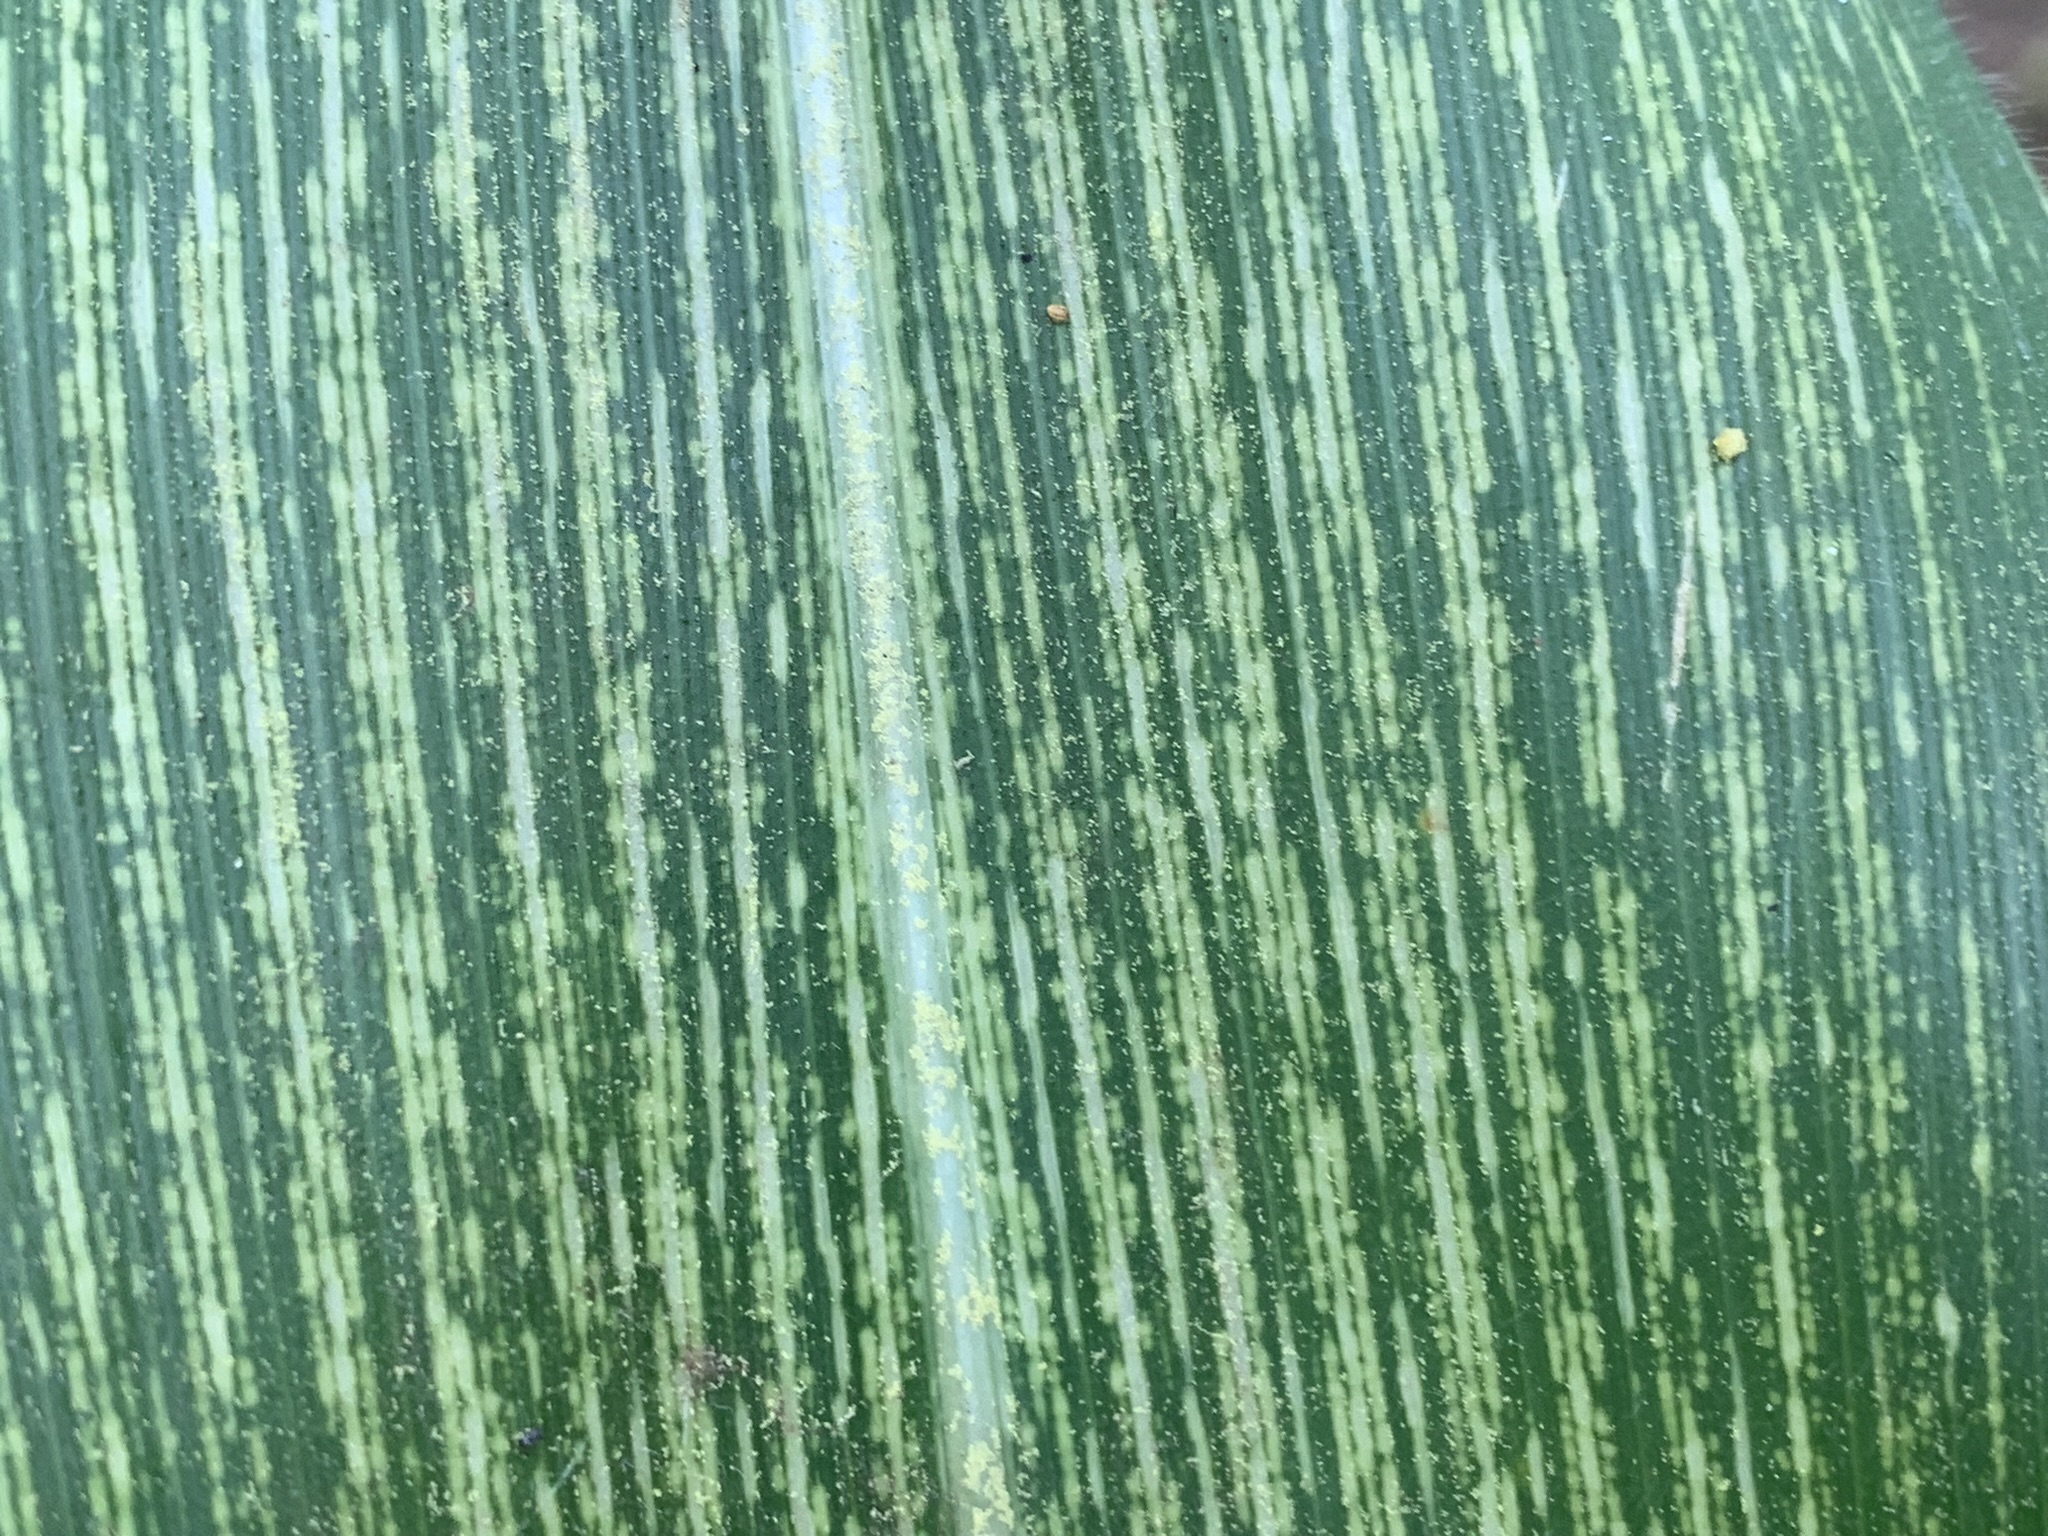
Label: MSV